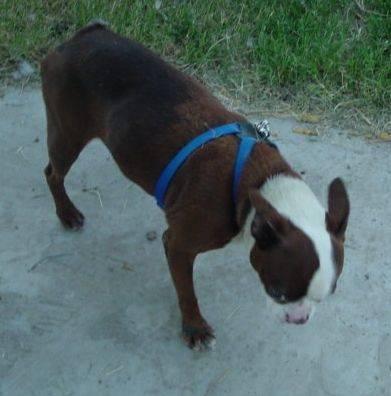
dog